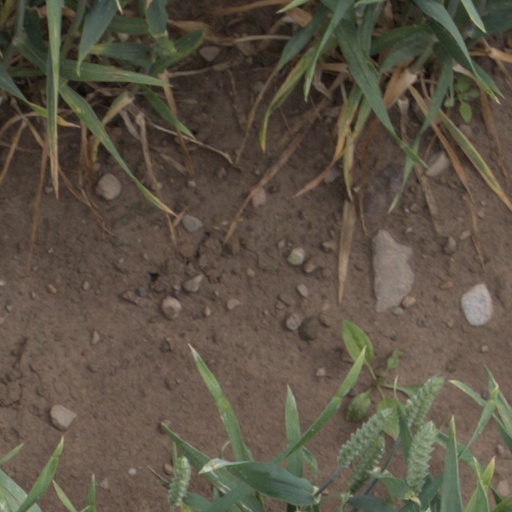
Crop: wheat